Richard Grenell

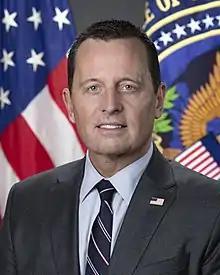
Official portrait, 2020

Richard Allen Grenell (born September 18, 1966) is an American diplomat, public official, and former public relations consultant who has served as special presidential envoy for special missions since 2025. A member of the Republican Party, he served as acting director of national intelligence (DNI) in 2020 under President Donald Trump, for which he is often cited as the first openly gay acting Cabinet-level official in U.S. history. He previously served as the United States ambassador to Germany from 2018 to 2020, and as the special presidential envoy for Serbia and Kosovo peace negotiations from 2019 to 2021.